304th Civil Affairs Brigade

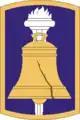
Former SSI of 304th Civil Affairs Brigade

The 304th Civil Affairs Brigade is a unit in the US Army Reserve. The unit was originally created in 1949 as the 304th Military Government Group in Philadelphia, Penn. In 1956 it was redesignated as the 304th Civil Affairs and Military Government Group. In 1990 the unit deployed to Saudi Arabia as part of Operation Desert Shield and Desert Storm, earning streamers for Liberation and Defense of Kuwait and Cease-Fire. In 1992, the unit was redesignated as the 304th Civil Affairs Brigade. In 2003 and again in 2007, the unit was entered into active service to support the Global War on Terror earning the brigade a Presidential Unit Citation (Navy) 2003 and two Meritorious Unit Commendations one in 2003 and one in 2007.